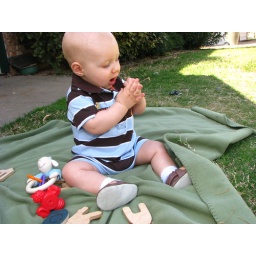
Progression of grass eating by an 8 mo. old inquisitive boy.  Step 2